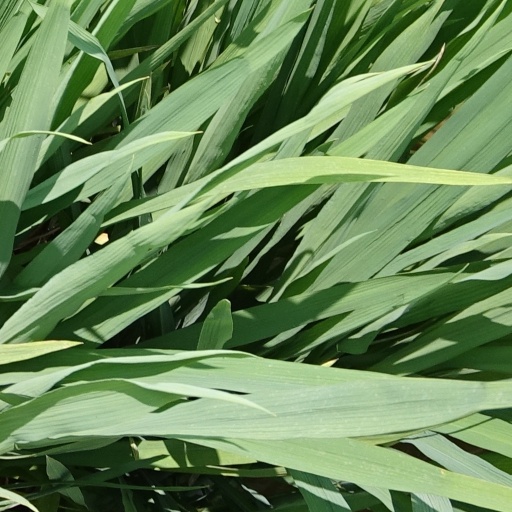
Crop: rice